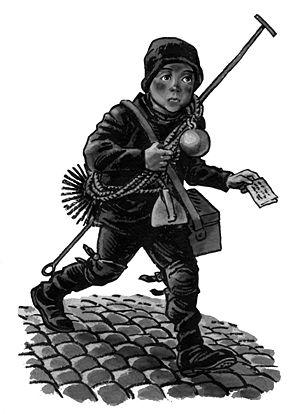
L'histoire de Savoie présente une synthèse des différentes périodes de la Préhistoire à nos jours de l'entité géographique et historique appelée Savoie, un territoire dont la définition a varié au cours des périodes historiques, jusqu'à être définie par les deux départements français de la Savoie et de la Haute-Savoie.
L’Histoire de la Savoie de 1860 à 1914 aborde la période de l’entrée de l'ancien duché de Savoie dans l’ensemble français. Celle-ci fait suite à la signature du traité de Turin de mars et du plébiscite d'avril, la Savoie devient définitivement française le 14 juin 1860. Cette entrée sous l'autorité française se déroule sans difficultés, et si quelques tensions apparaissent au lendemain de l’Annexion, à aucun moment les Savoyards ne semblent remettre en cause le choix des princes, même à la veille de la Première Guerre mondiale. Outre l’intégration administrative, la population savoyarde doit faire face - tant du point de vue économique que culturel - aux évolutions engendrées par les transformations industrielles de la fin du XIXᵉ siècle.
Le ramoneur est une personne, généralement qualifiée, chargée de nettoyer les cheminées. Il utilise de longs balais-brosses ou une raclette pour enlever la suie du conduit.